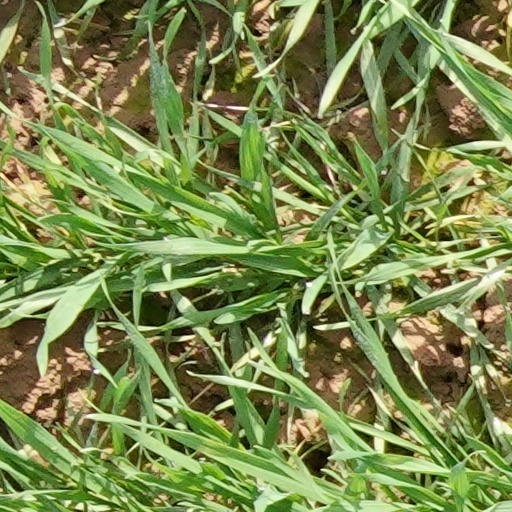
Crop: wheat